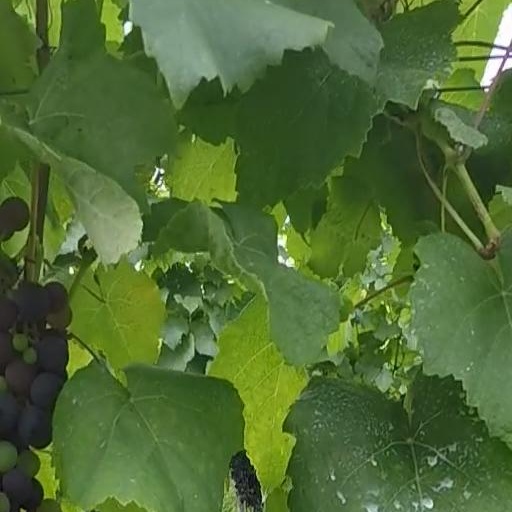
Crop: grape